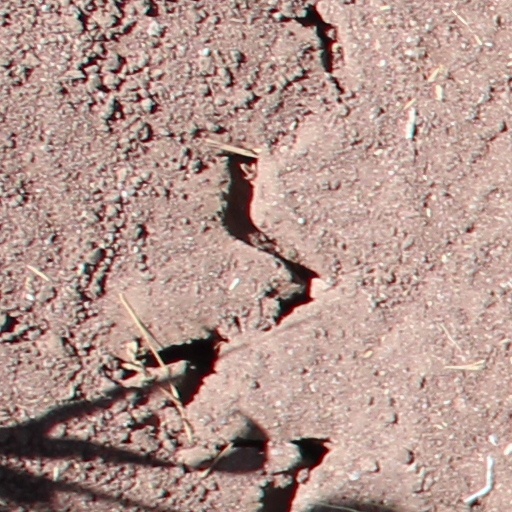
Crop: wheat